Deal railway station

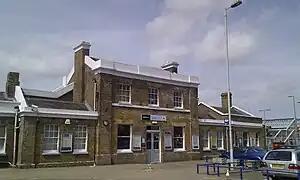
Deal station is little-changed from when it was built in 1847 (May 2011)

Deal railway station serves Deal in Kent, England. The station and all trains serving it are operated by Southeastern. The station is on the Kent Coast Line north east of Dover Priory and south east of London Charing Cross.